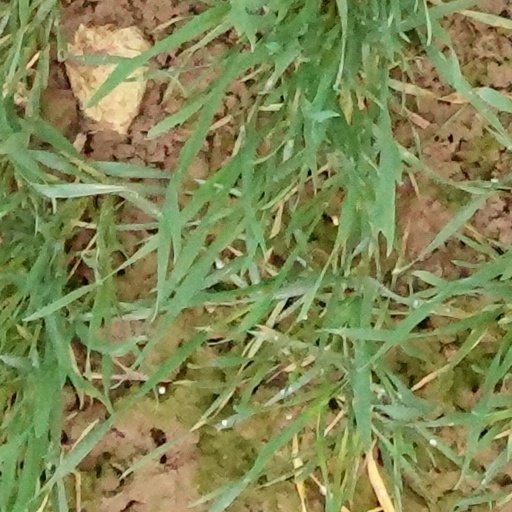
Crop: wheat